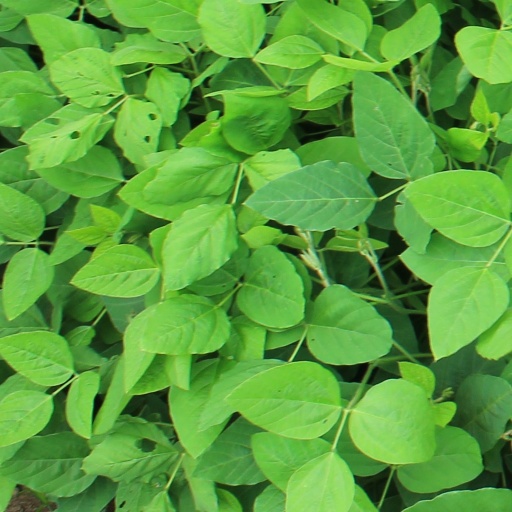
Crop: soybean